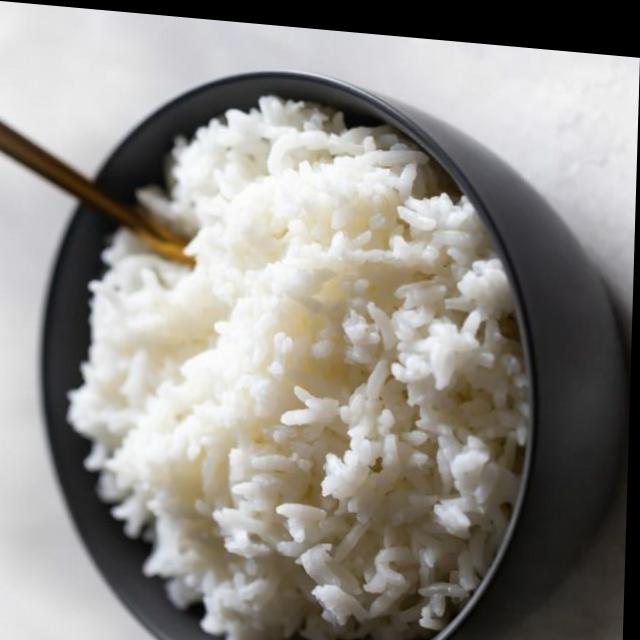
Dish: white_rice